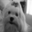
Label: dog